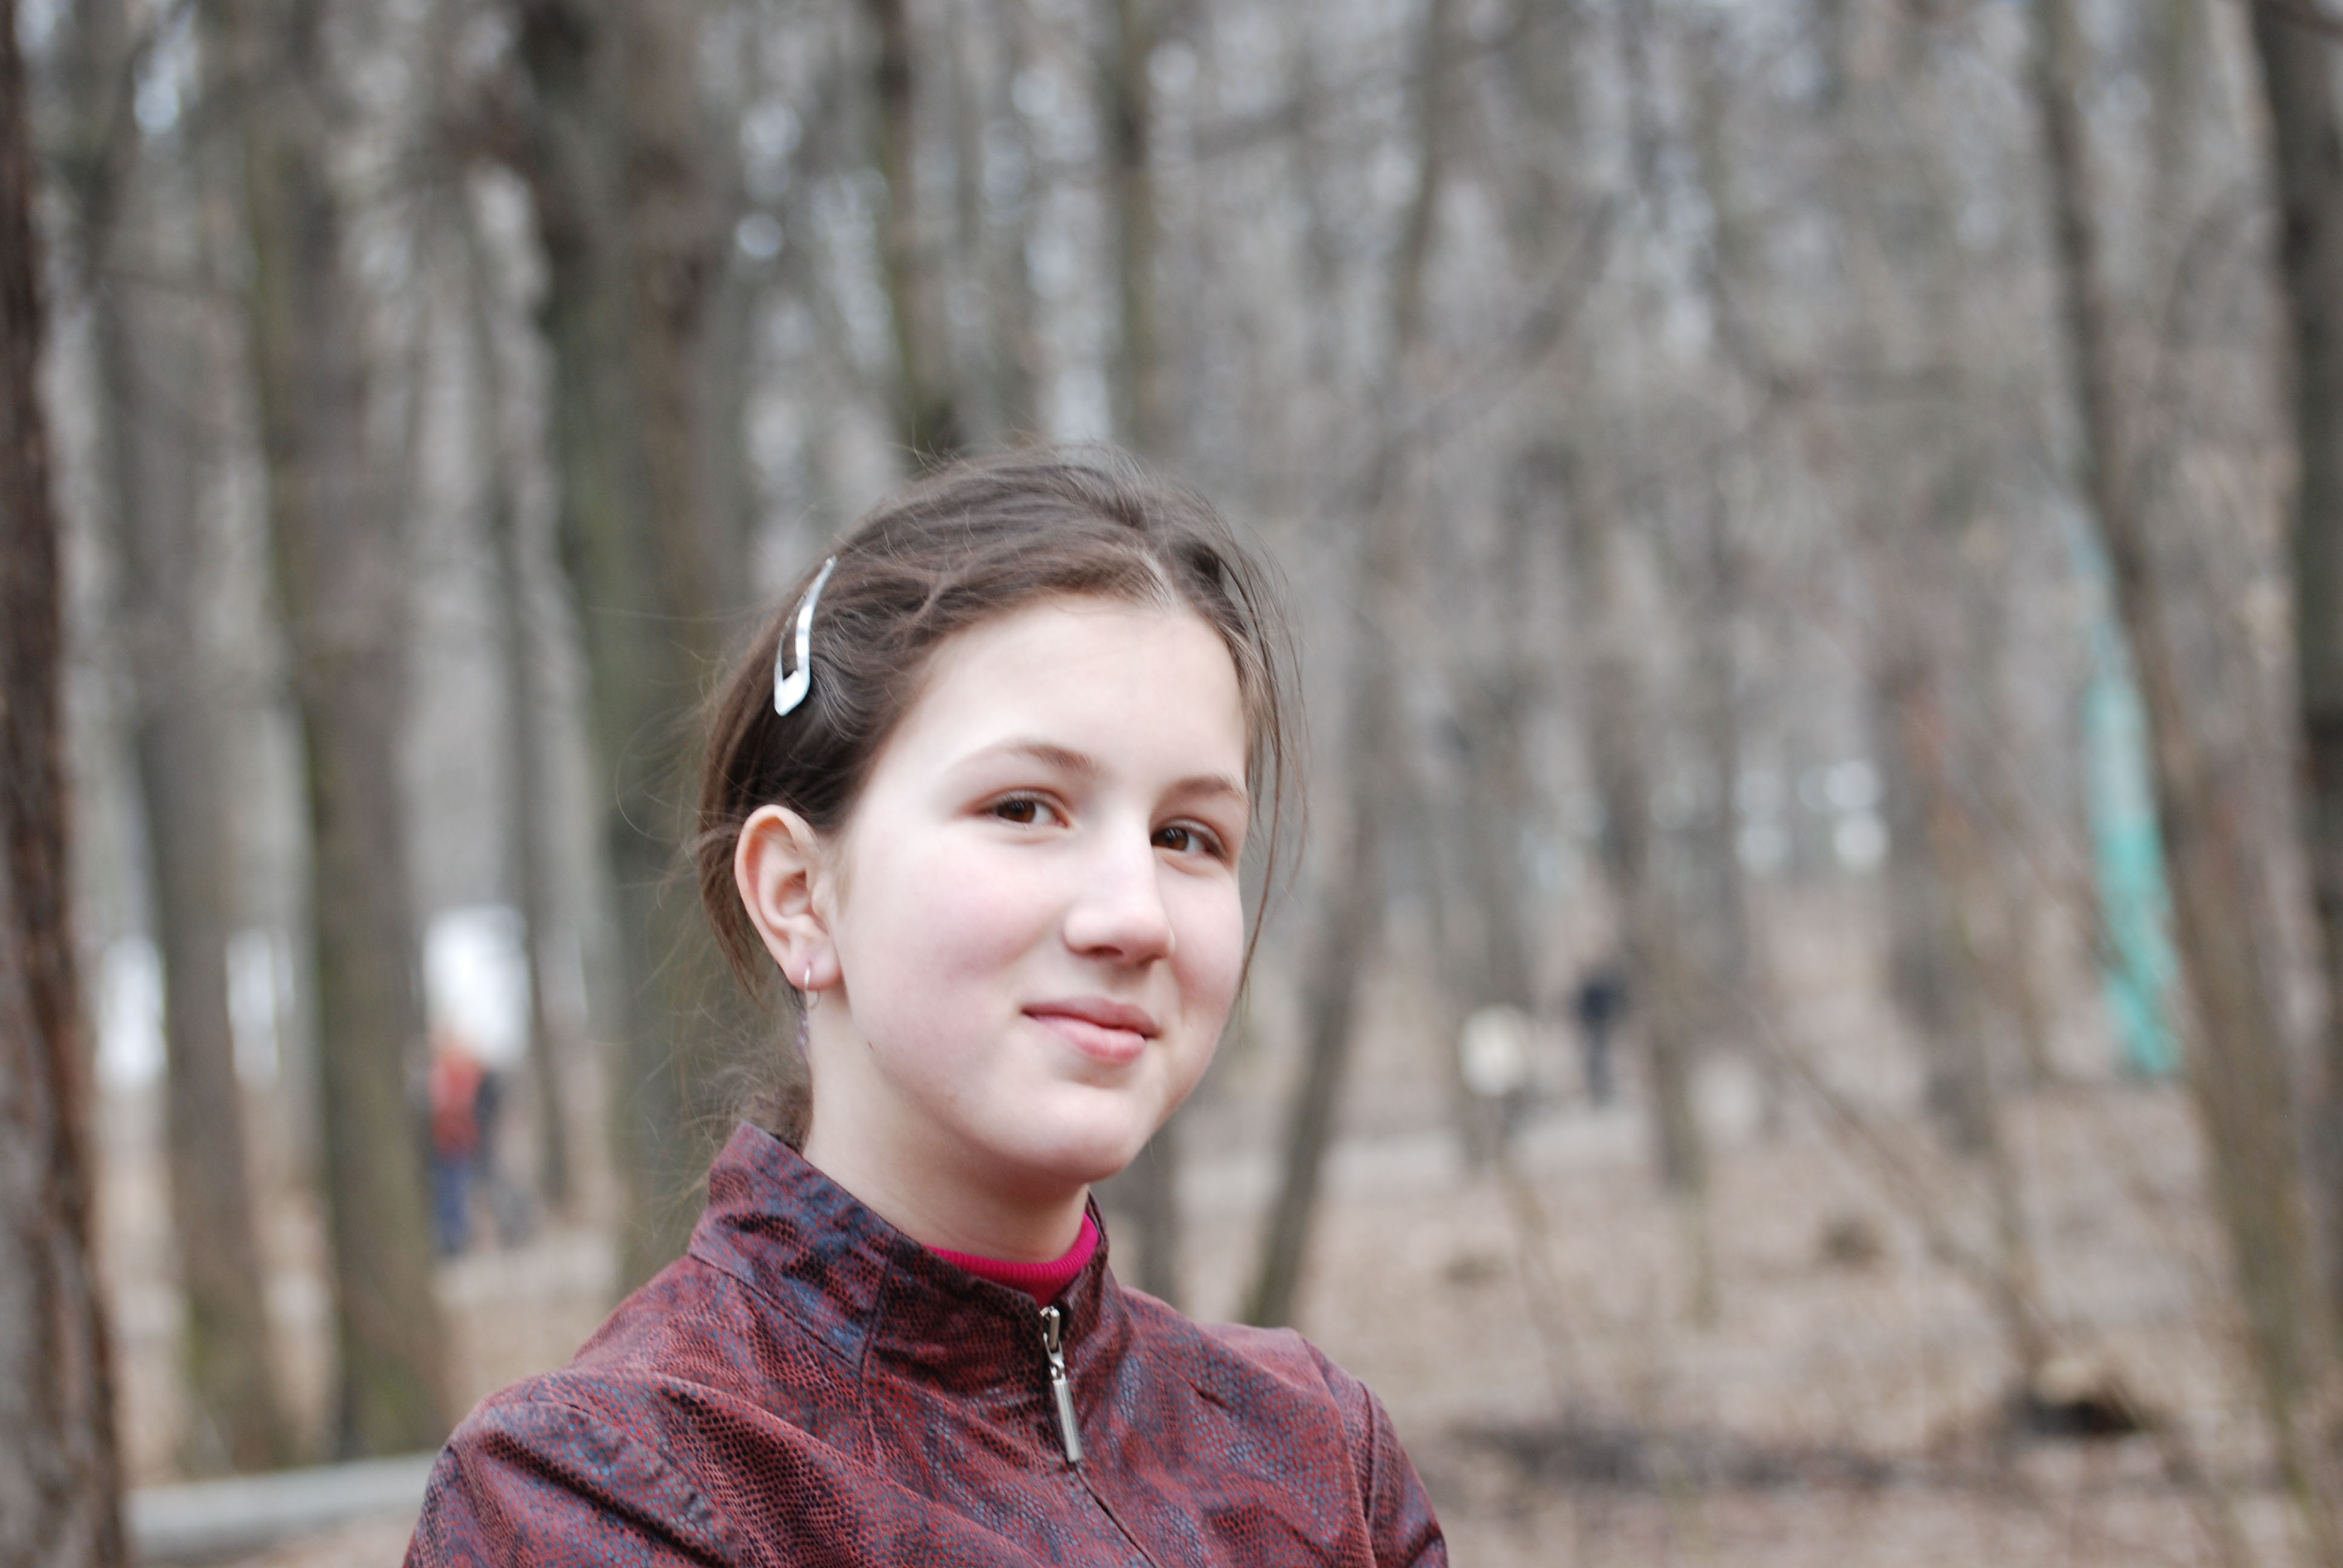
person, people, girl, photography, portrait, model, spring, autumn, child, nikon, season, dress, beauty, d80, nikond80, photo shoot, portrait photography